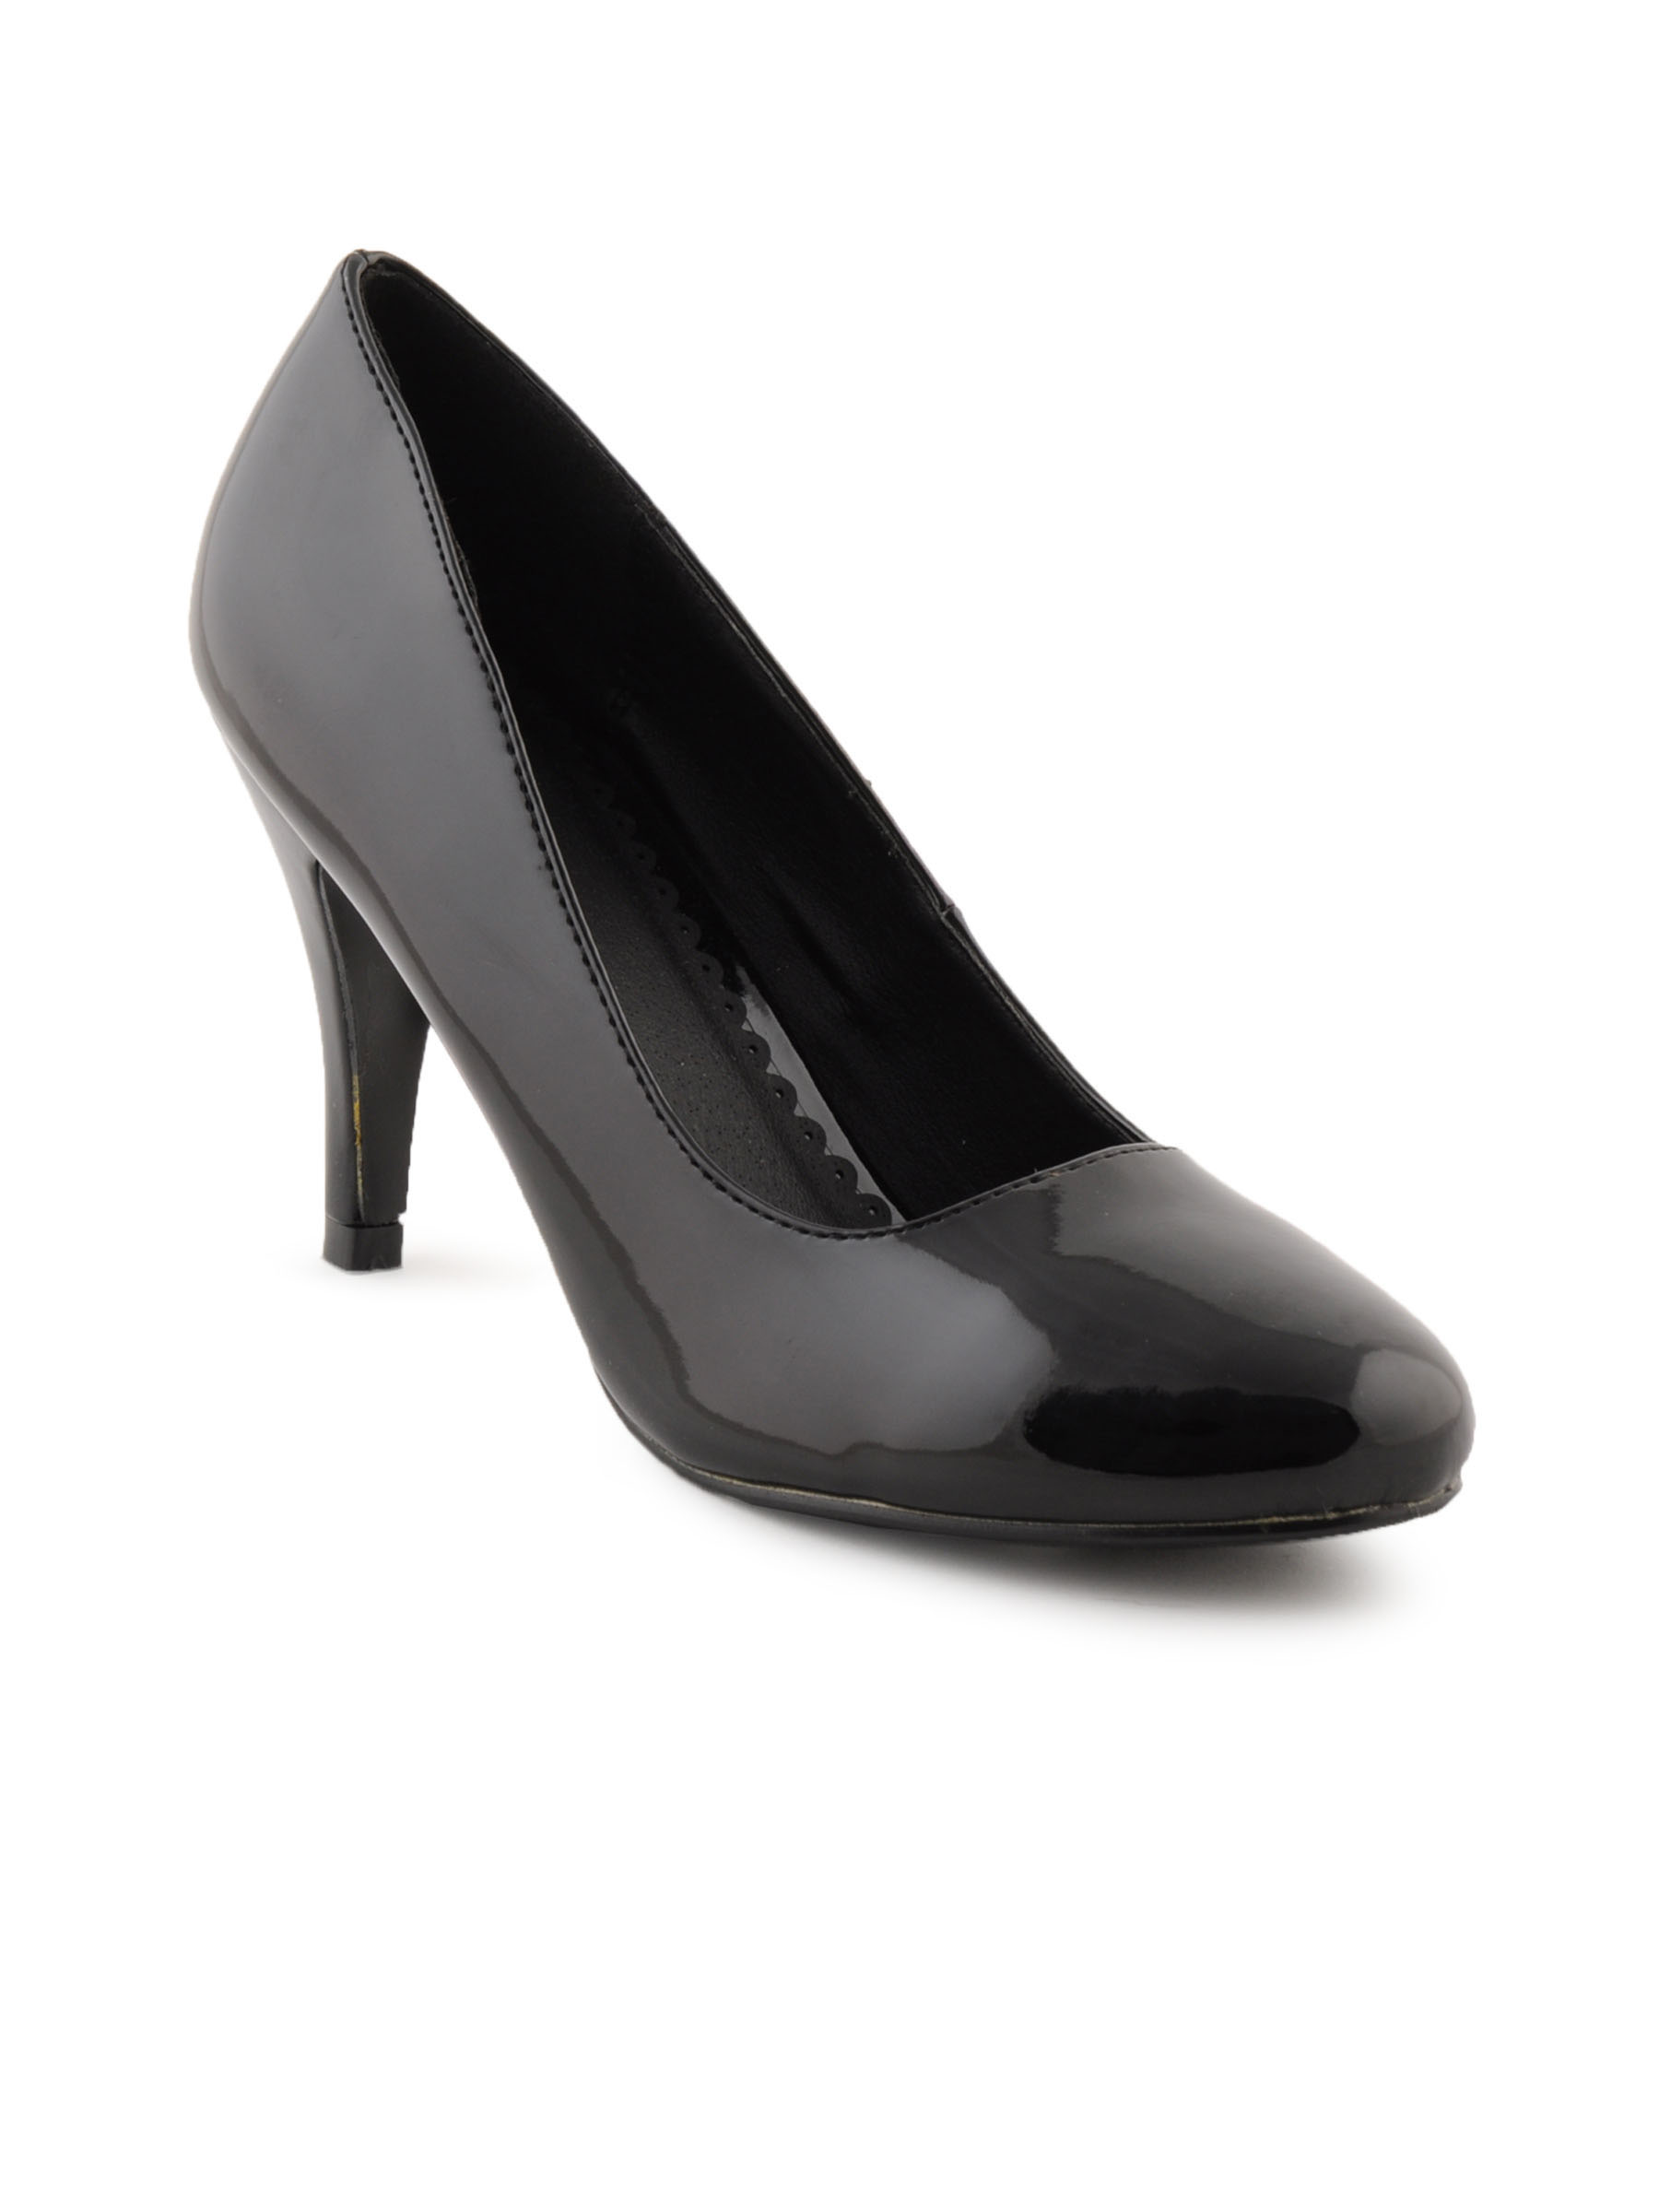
Carlton London Women Black Heels
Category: Footwear / Shoes / Heels
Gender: Women
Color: Black
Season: Spring 2013
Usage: Formal